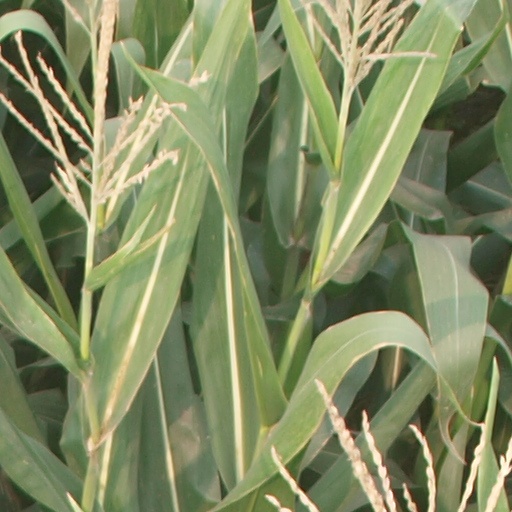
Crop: maize; corn